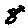
Label: 8